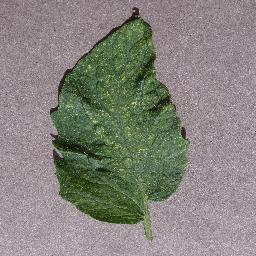
Label: Tomato___Spider_mites Two-spotted_spider_mite